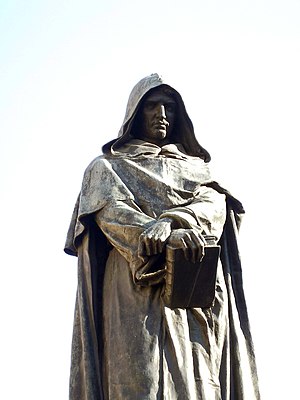
Campo de' Fiori / Historie
Detalje af Giordano Bruno-statuen.
Campo de' Fiori er en plads i det centrale Rom, i bydelen Parione, øst for Tiberen.